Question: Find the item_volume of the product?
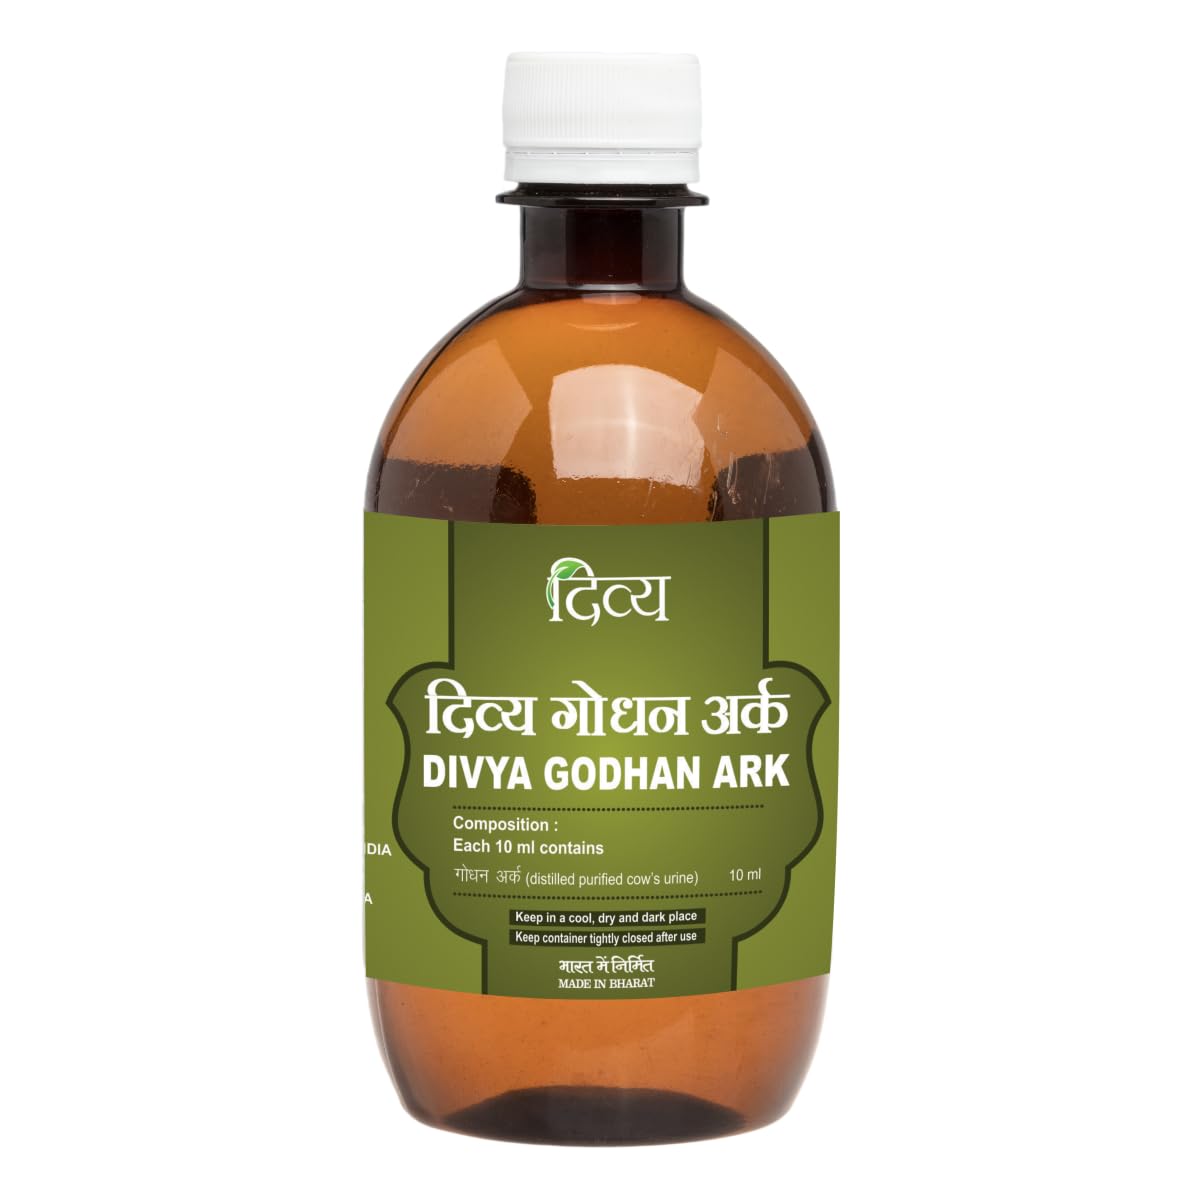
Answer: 10.0 millilitre